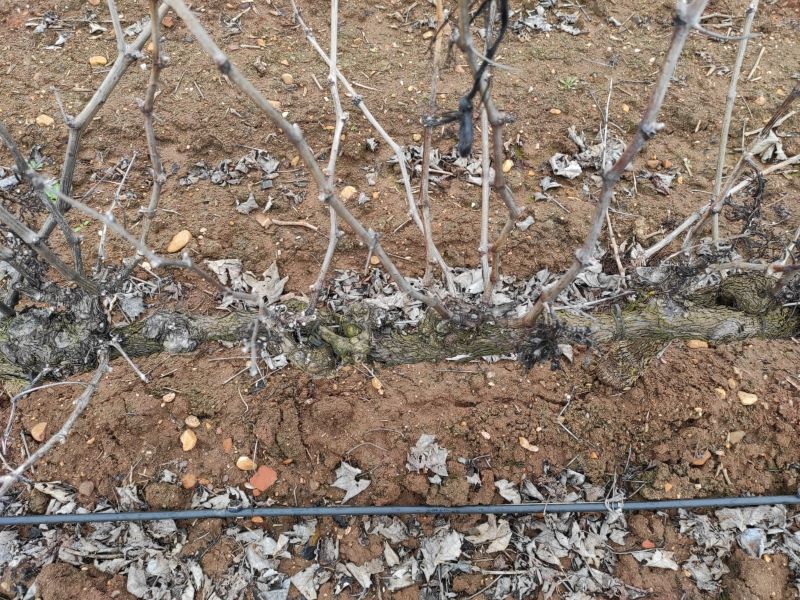
Unpruned shoots: 18
Pruned shoots: 0
Trunks: 2